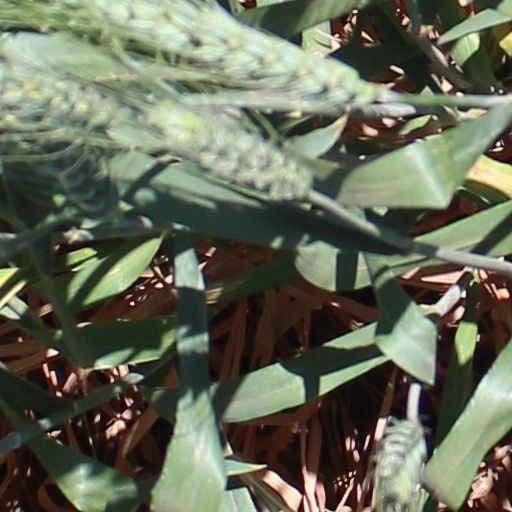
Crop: wheat